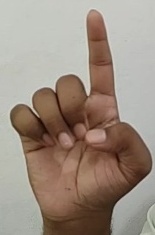
ASL sign: D